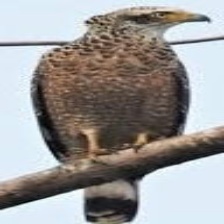
Species: CRESTED SERPENT EAGLE
Scientific name: SPILORNIS CHEELA